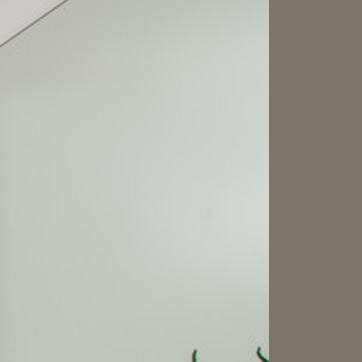
Material: mirror